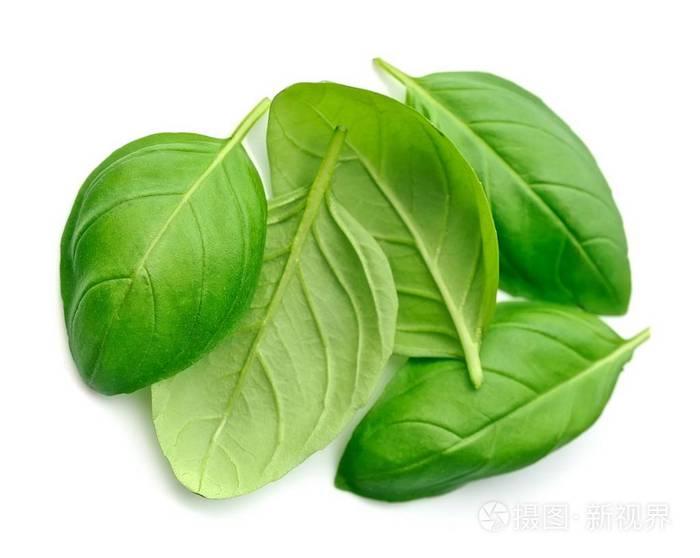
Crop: unknown
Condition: basil